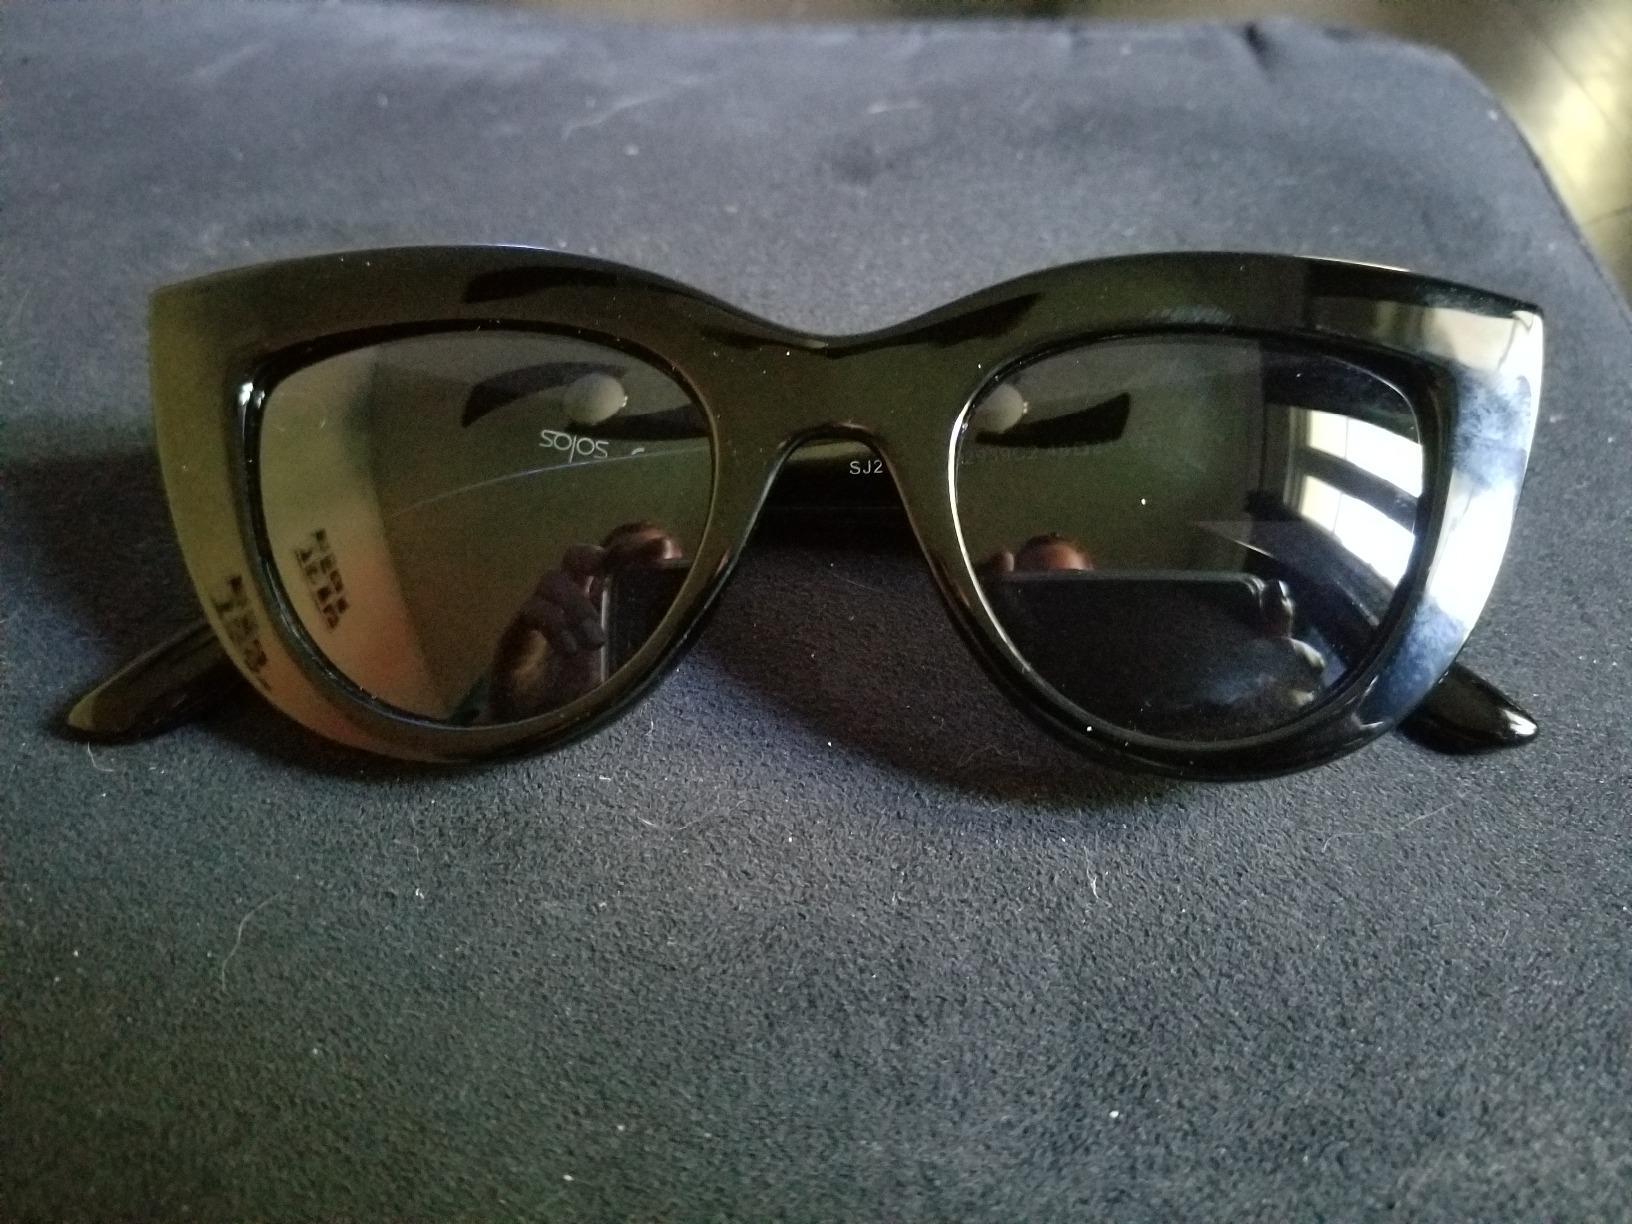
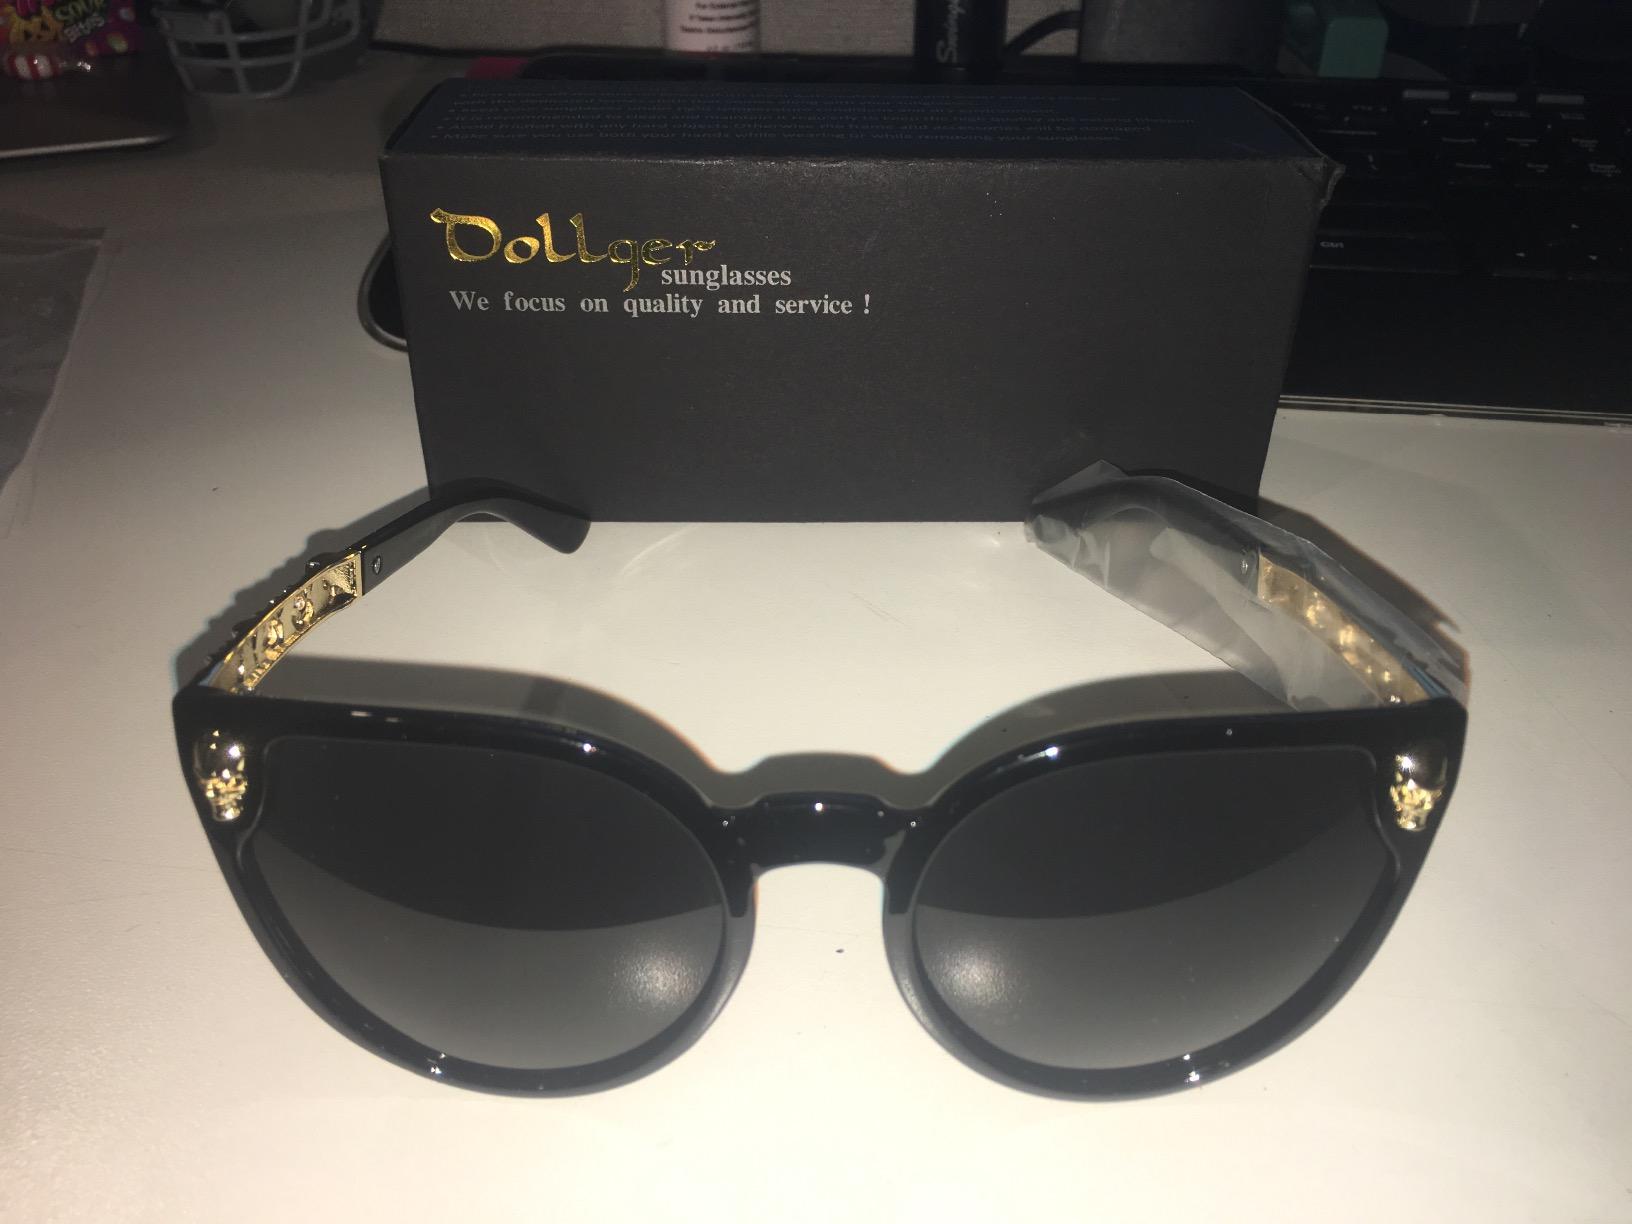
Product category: accessories_sunglasses
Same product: no